Thomas Grant Harbison House

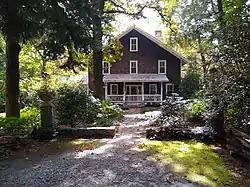

The Thomas Grant Harbison House is a historic house at 2930 Walhalla Road, just outside Highlands, North Carolina. The two-story wood-frame house was built in 1921 for the botanist Thomas Grant Harbison (1862-1936), who was responsible for some of the surviving plantings, including a stand of the endangered Torreya taxifolia, on the extant property. The south (street-facing) facade is five bays across, with a two-story porch sheltering the center three bays and the entrance. The north-facing facade has a similar porch that is only a single story. The house remained in the Harbison family until 1985.